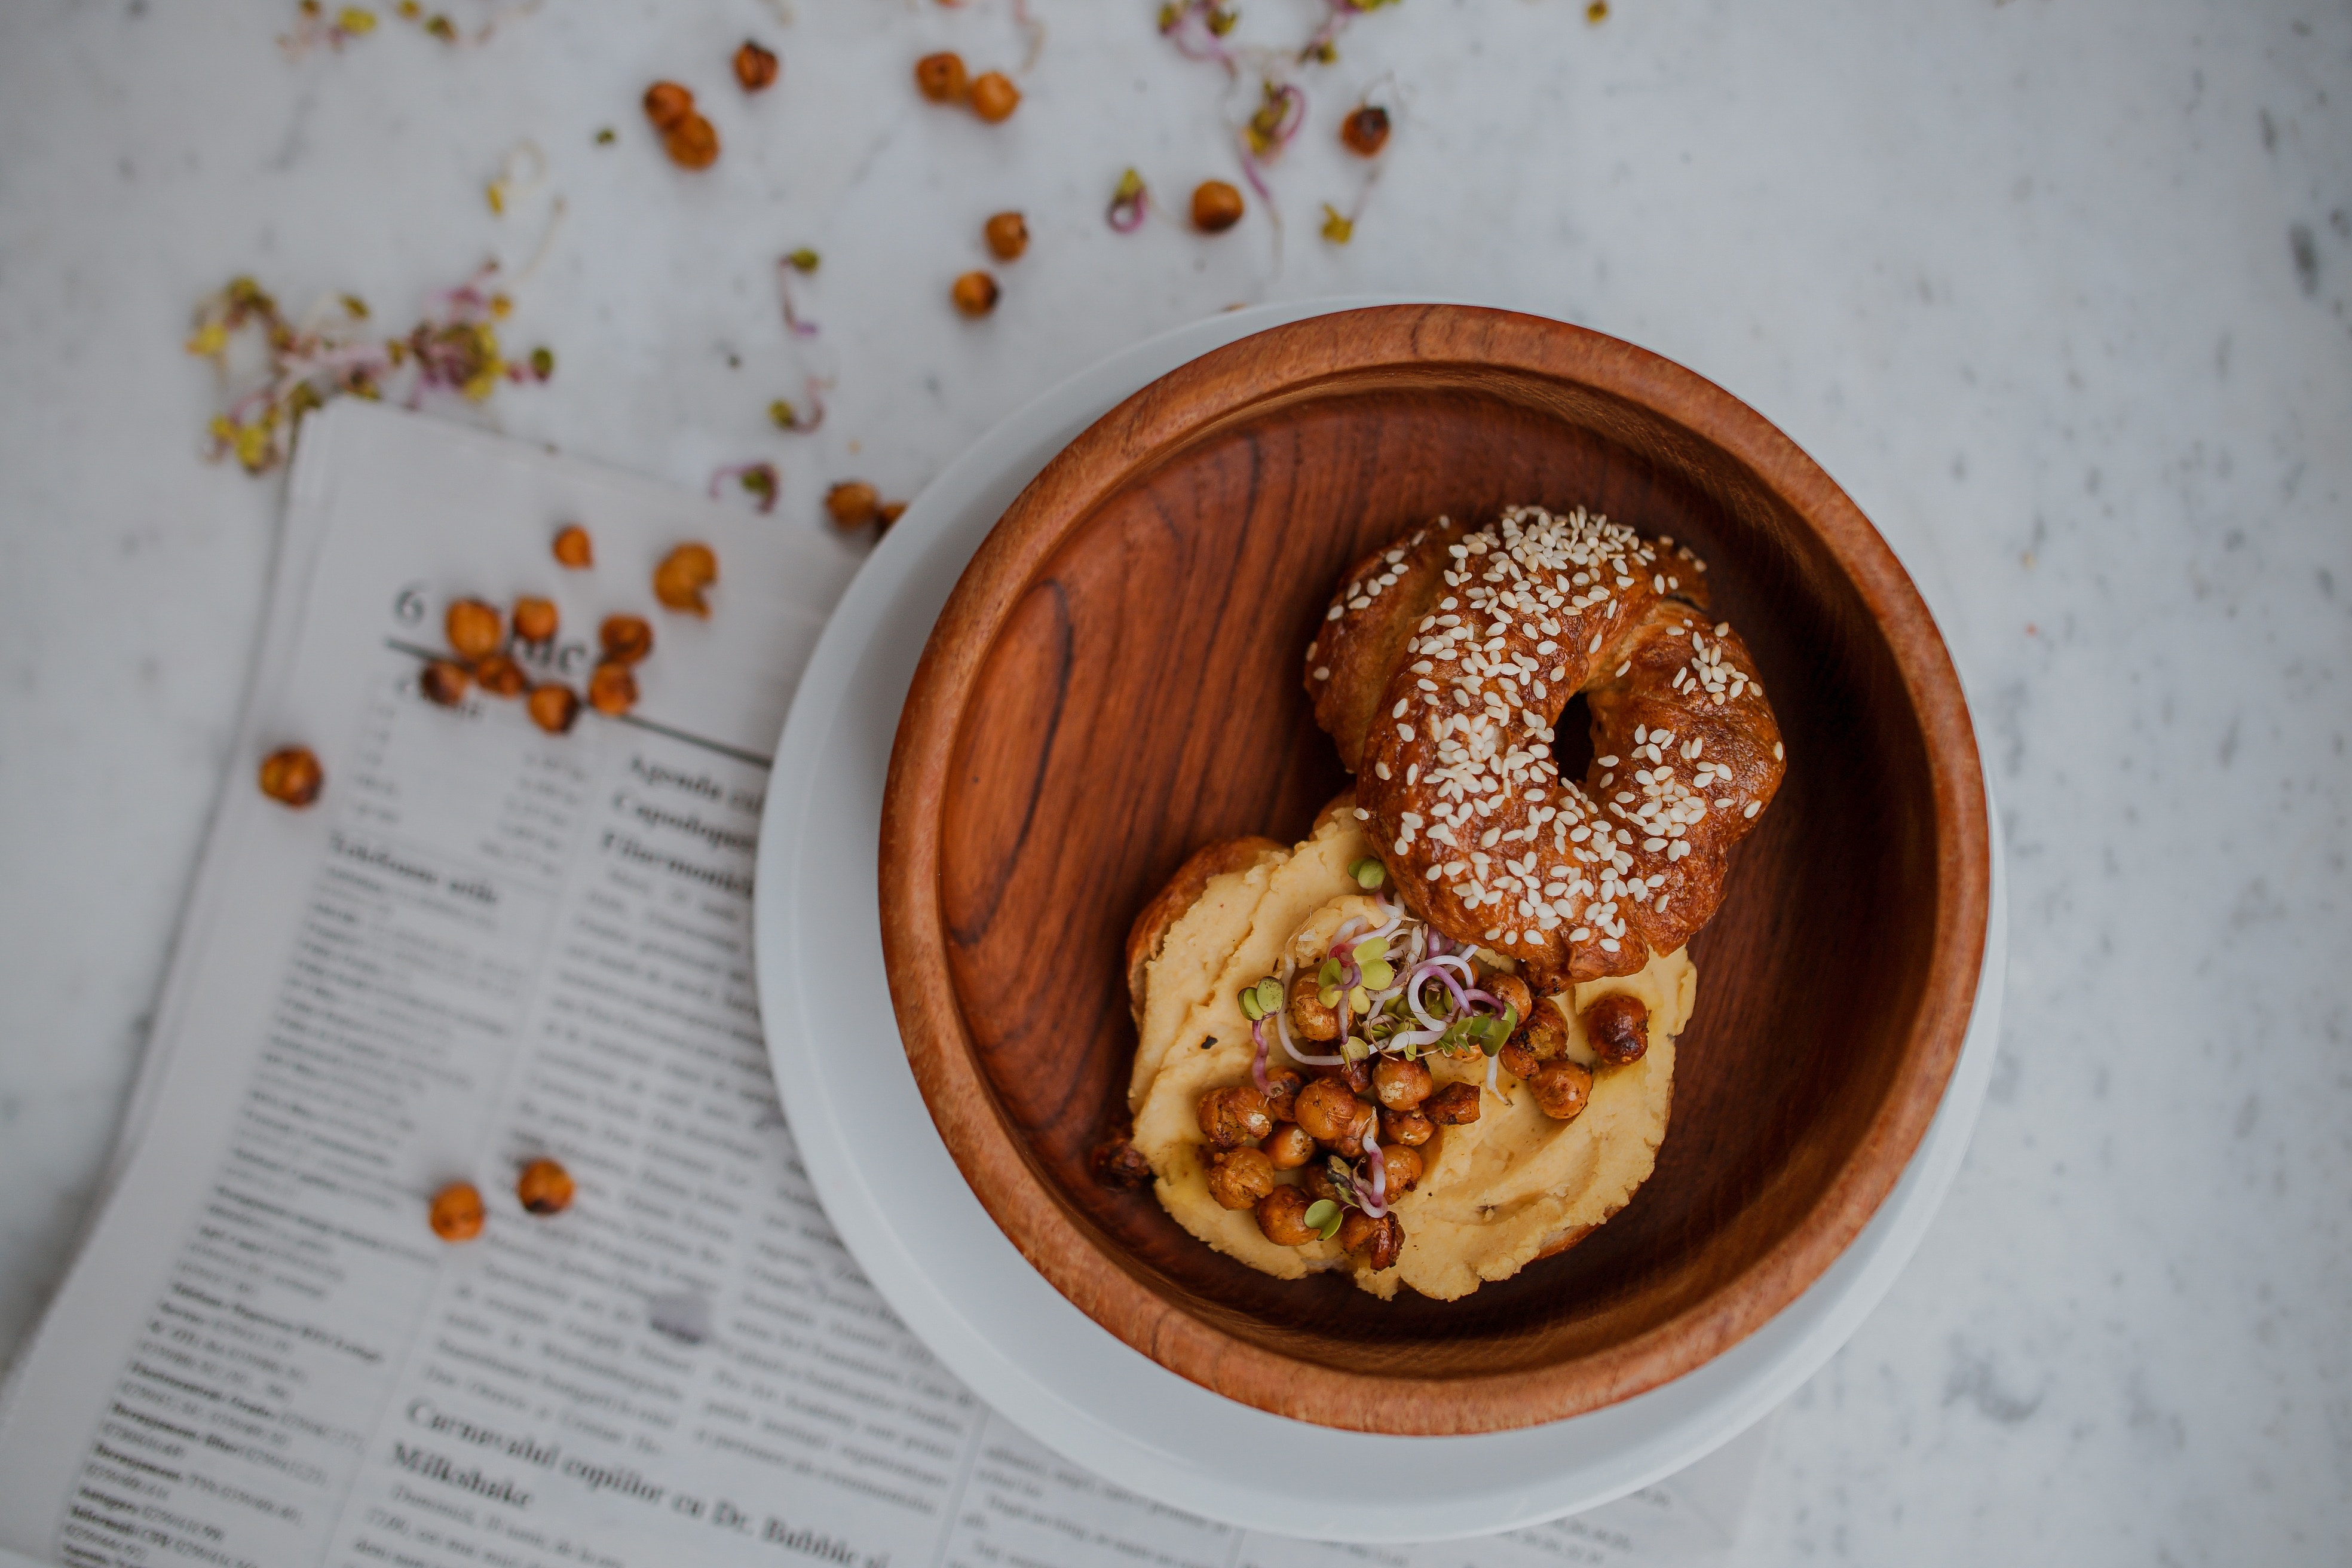
dish, food, recipe, breakfast, dessert, lunch, bagel, cool image, cool photo, flavor, chickpea